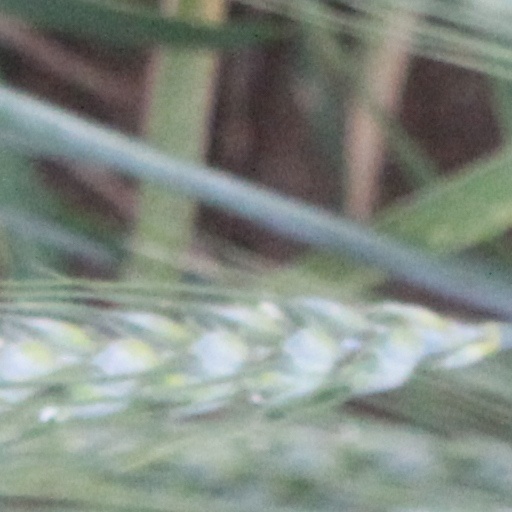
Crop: wheat